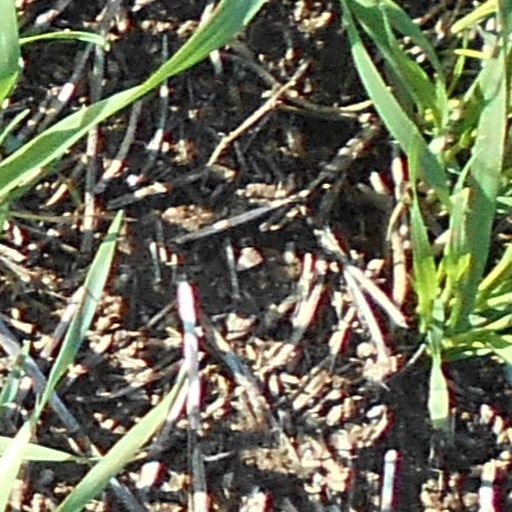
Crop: wheat